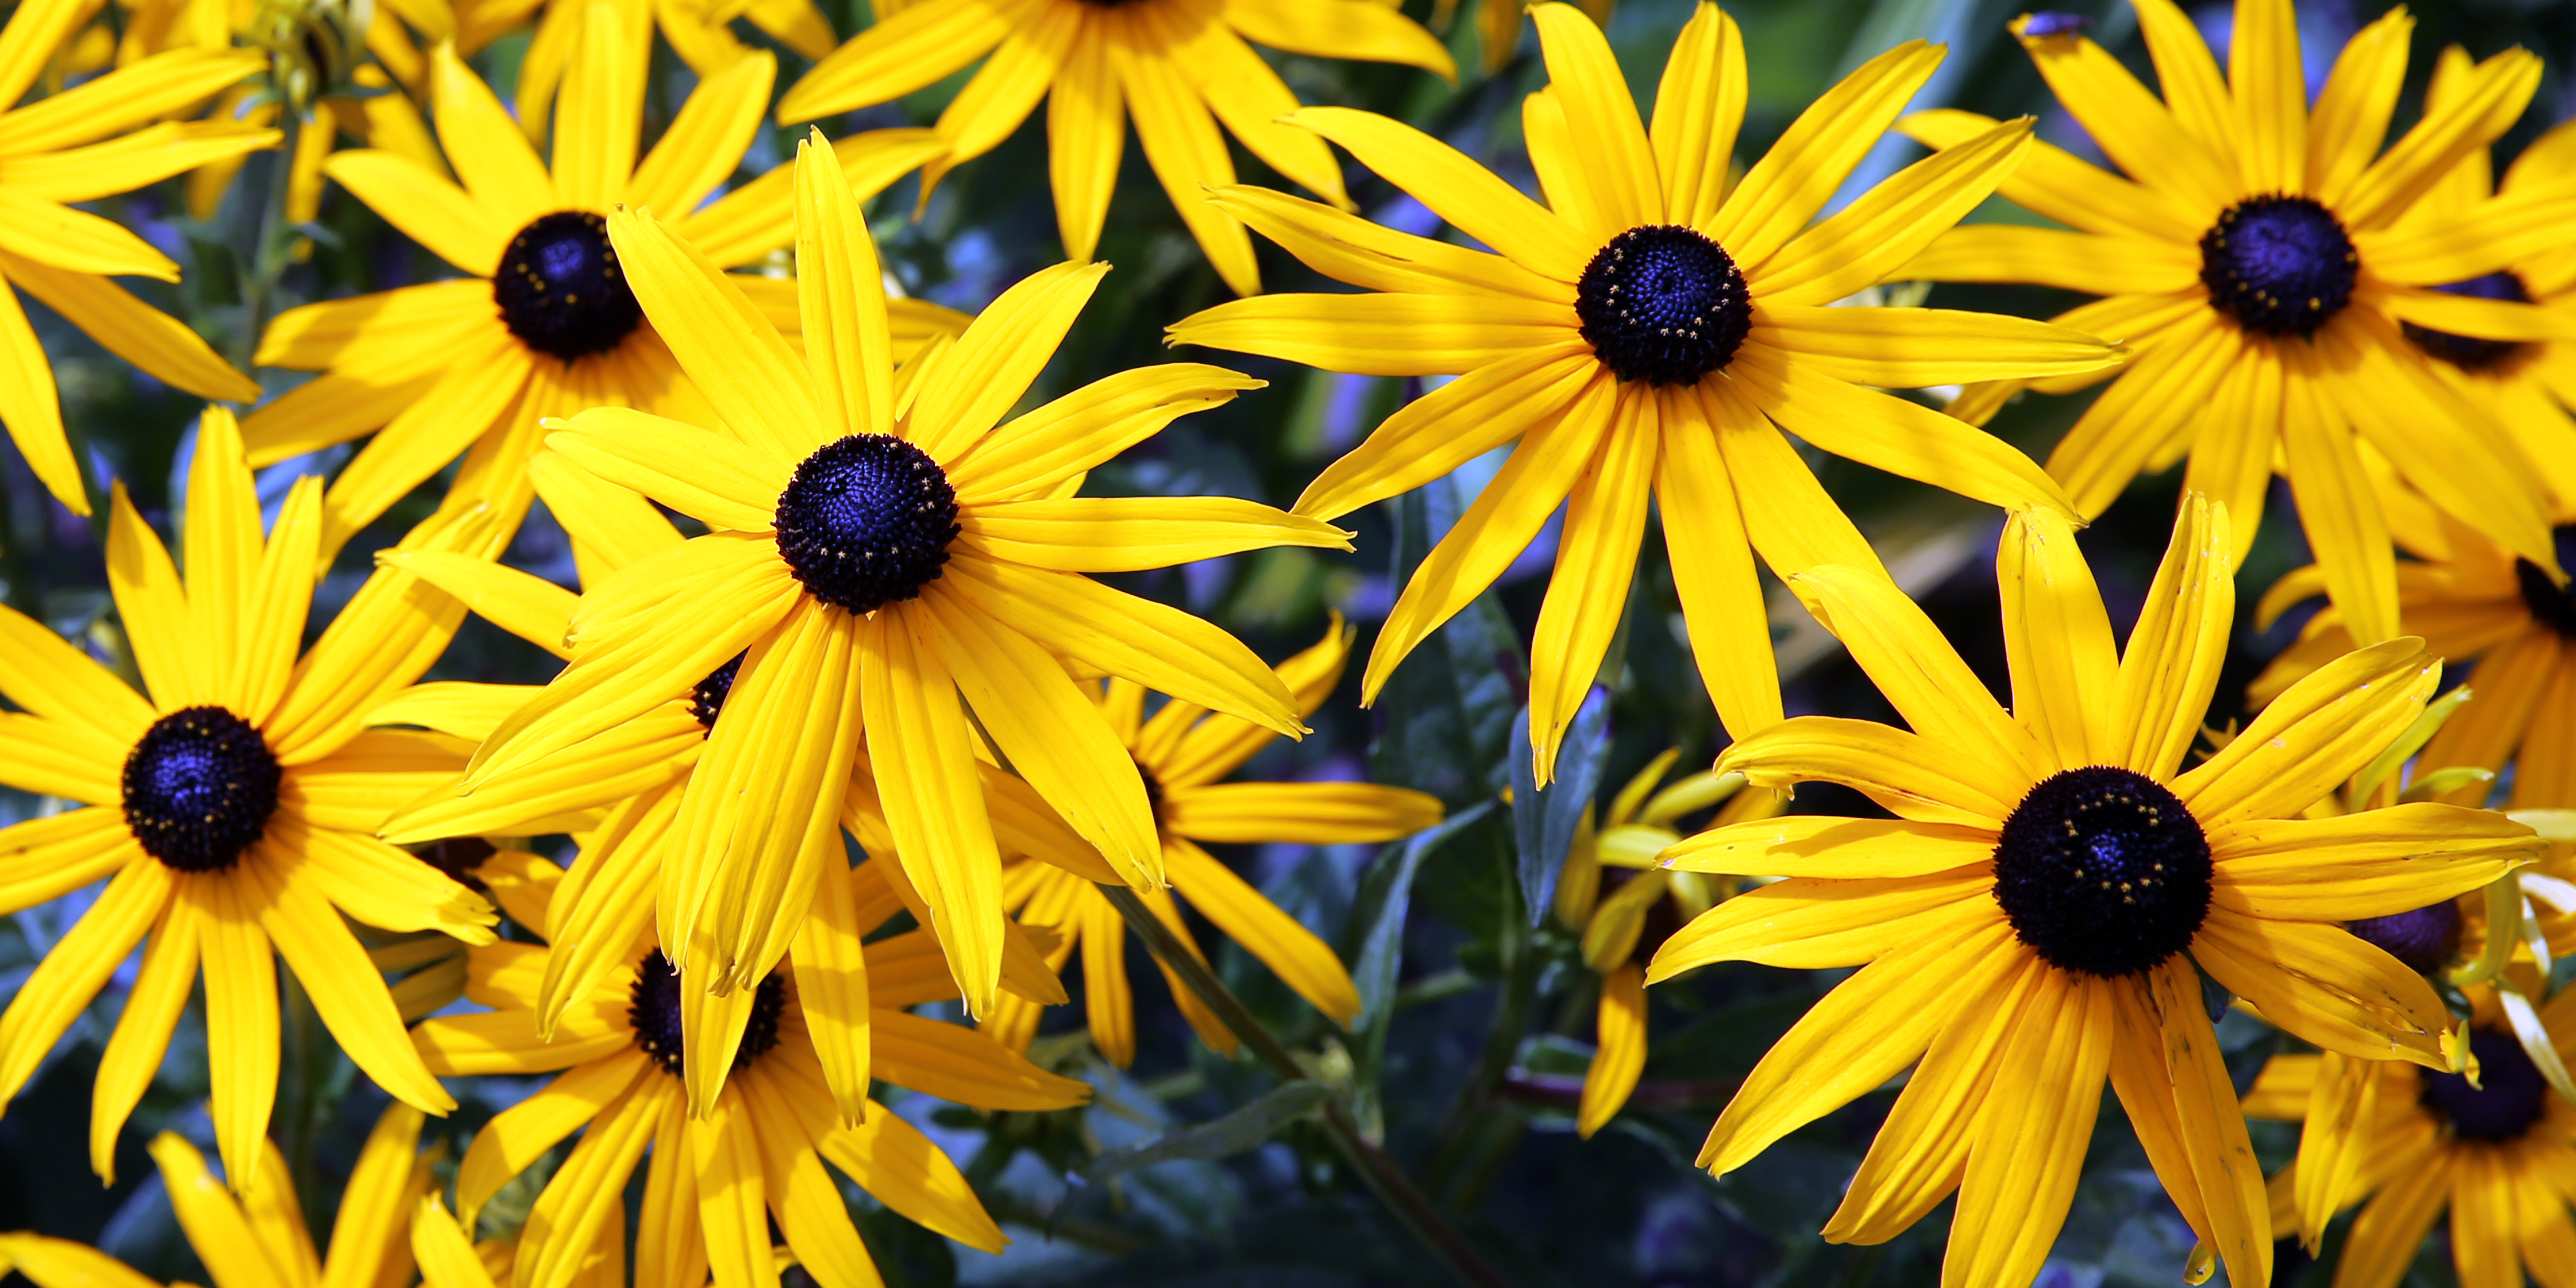
nature, plant, leaf, flower, petal, bloom, macro, autumn, botany, yellow, close, flora, sunflower, wildflower, flowers, close up, sun hat, macro photography, flowering plant, daisy family, land plant